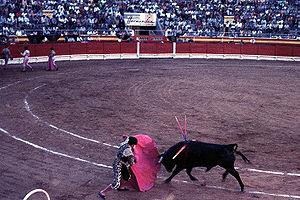
Les arènes de Palma, aussi connues sous le nom de Colisée baléare, sont des équipements dédiés à la tauromachie et notamment aux spectacles tels que les corridas. Elles sont situées au sein de la ville de Palma, capitale de Majorque ainsi que de la communauté autonome espagnole des Iles Baléares. Leur accès se fait par l'avenue Gaspar Bennassar dans le quartier des Arènes, au sein du district nord de la ville, et font partie du patrimoine culturel historique de la ville de Palma.